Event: Nepal Earthquake
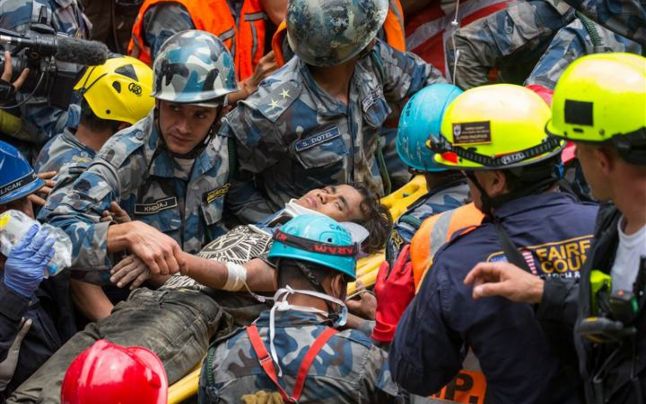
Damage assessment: damage